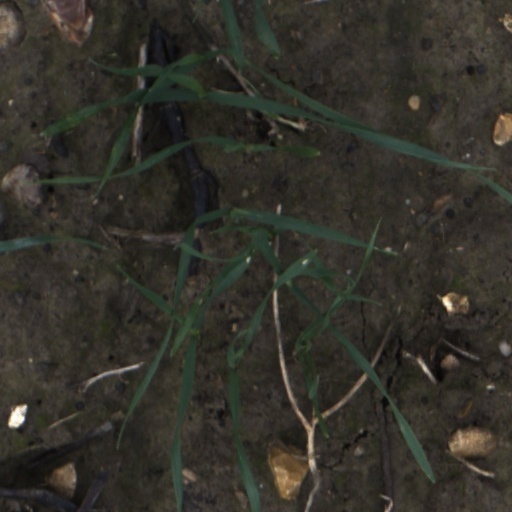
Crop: wheat